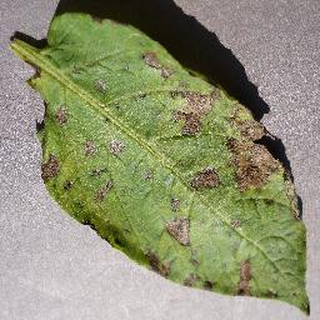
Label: potato_early_blight